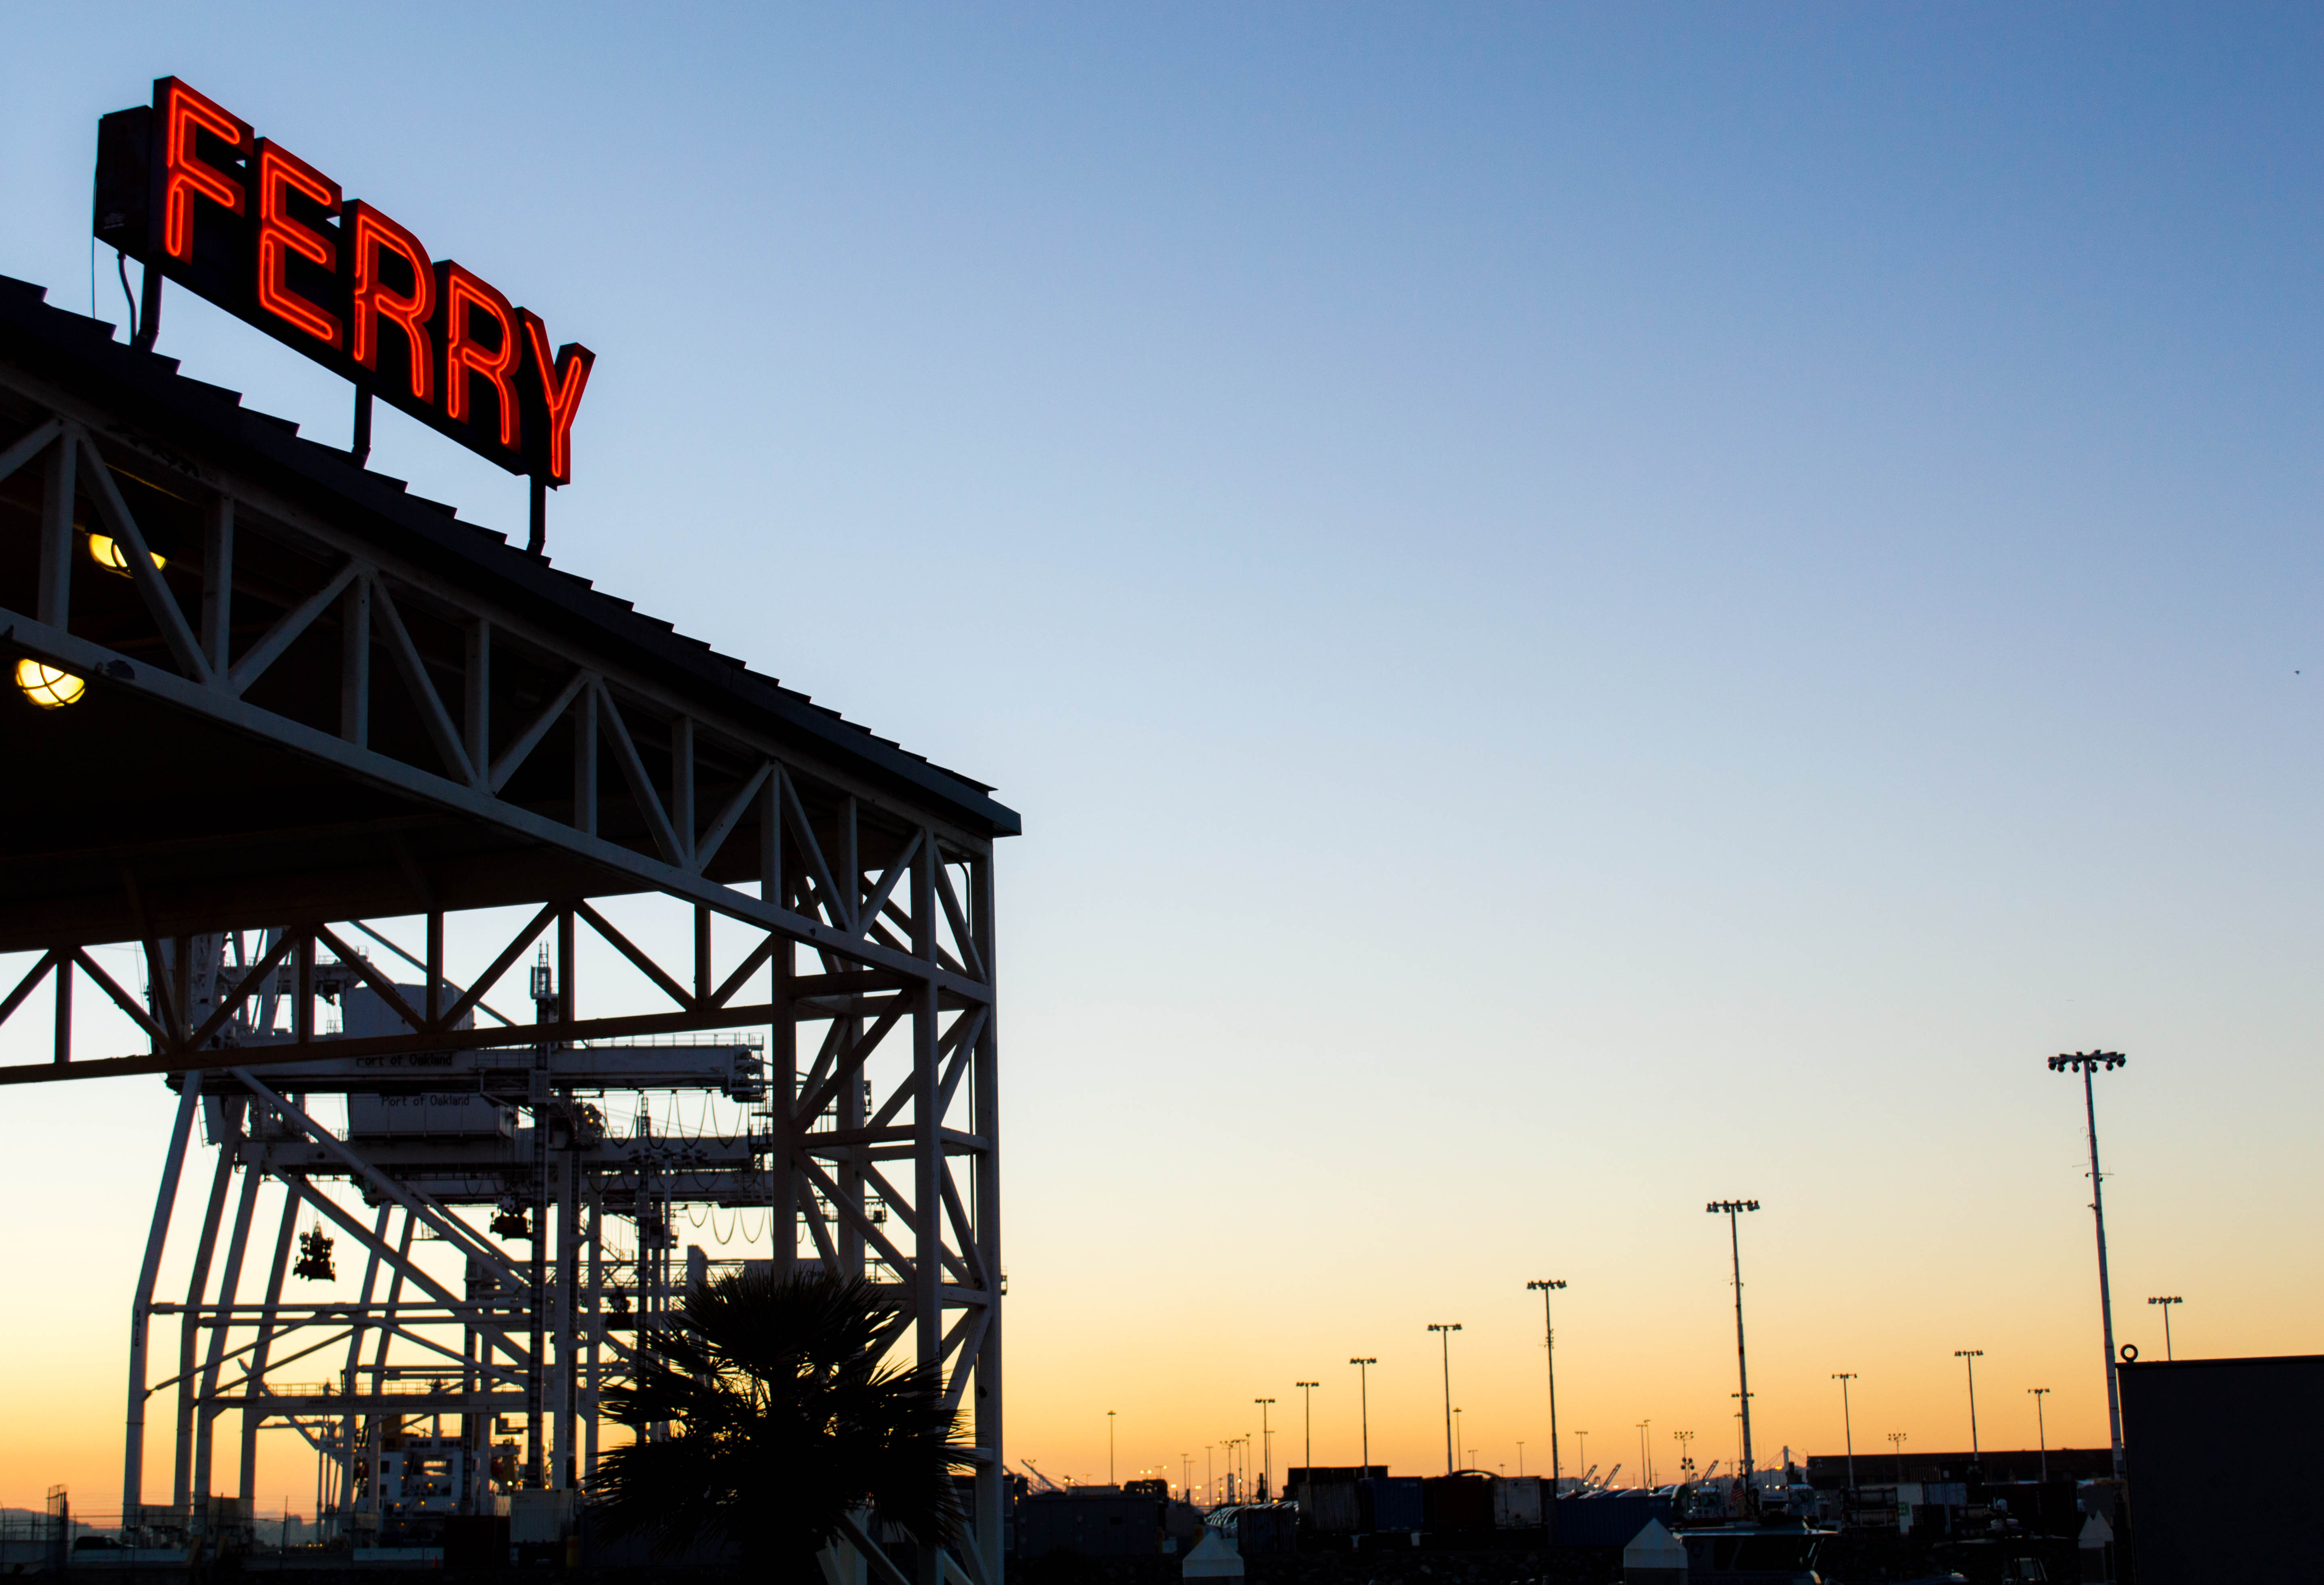
outdoor, dock, sunset, dusk, transport, sign, evening, vehicle, neon, ferry, publicdomain, bluesky